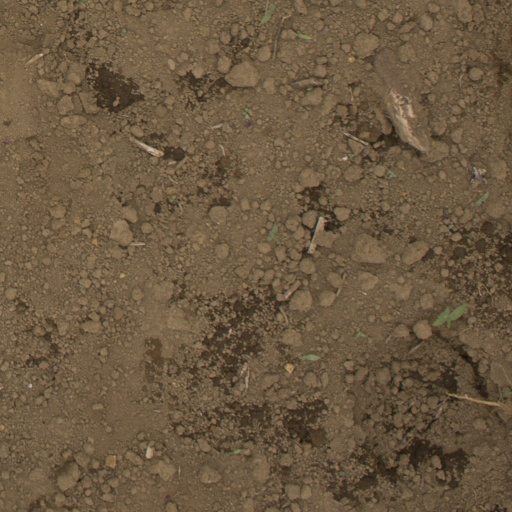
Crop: Jerusalem artichoke